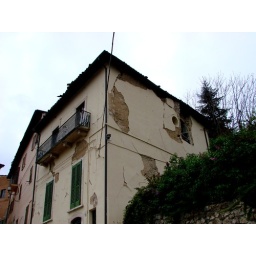
Spalling of rendering and damage to URM wall of house in L'Aquila.